Kublai Khan

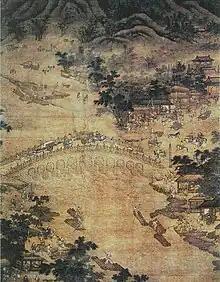
Laborers transporting construction materials to Khanbaliq

Threatened by the advance of Kublai's bureaucratization, Nayan, a fourth-generation descendant of one of Genghis Khan's brothers, either Temüge or Belgutei, instigated a revolt in 1287. (More than one prince named Nayan existed and their identity is confused.) Nayan tried to join forces with Kublai's competitor Kaidu in Central Asia. Manchuria's native Jurchens and Water Tatars, who had suffered a famine, supported Nayan. Virtually all the fraternal lines under Hadaan, a descendant of Hachiun, and Shihtur, a grandson of Qasar, joined Nayan's rebellion, and because Nayan was a popular prince, Ebugen, a grandson of Genghis Khan's son Khulgen, and the family of Khuden, a younger brother of Güyük Khan, contributed troops for this rebellion.